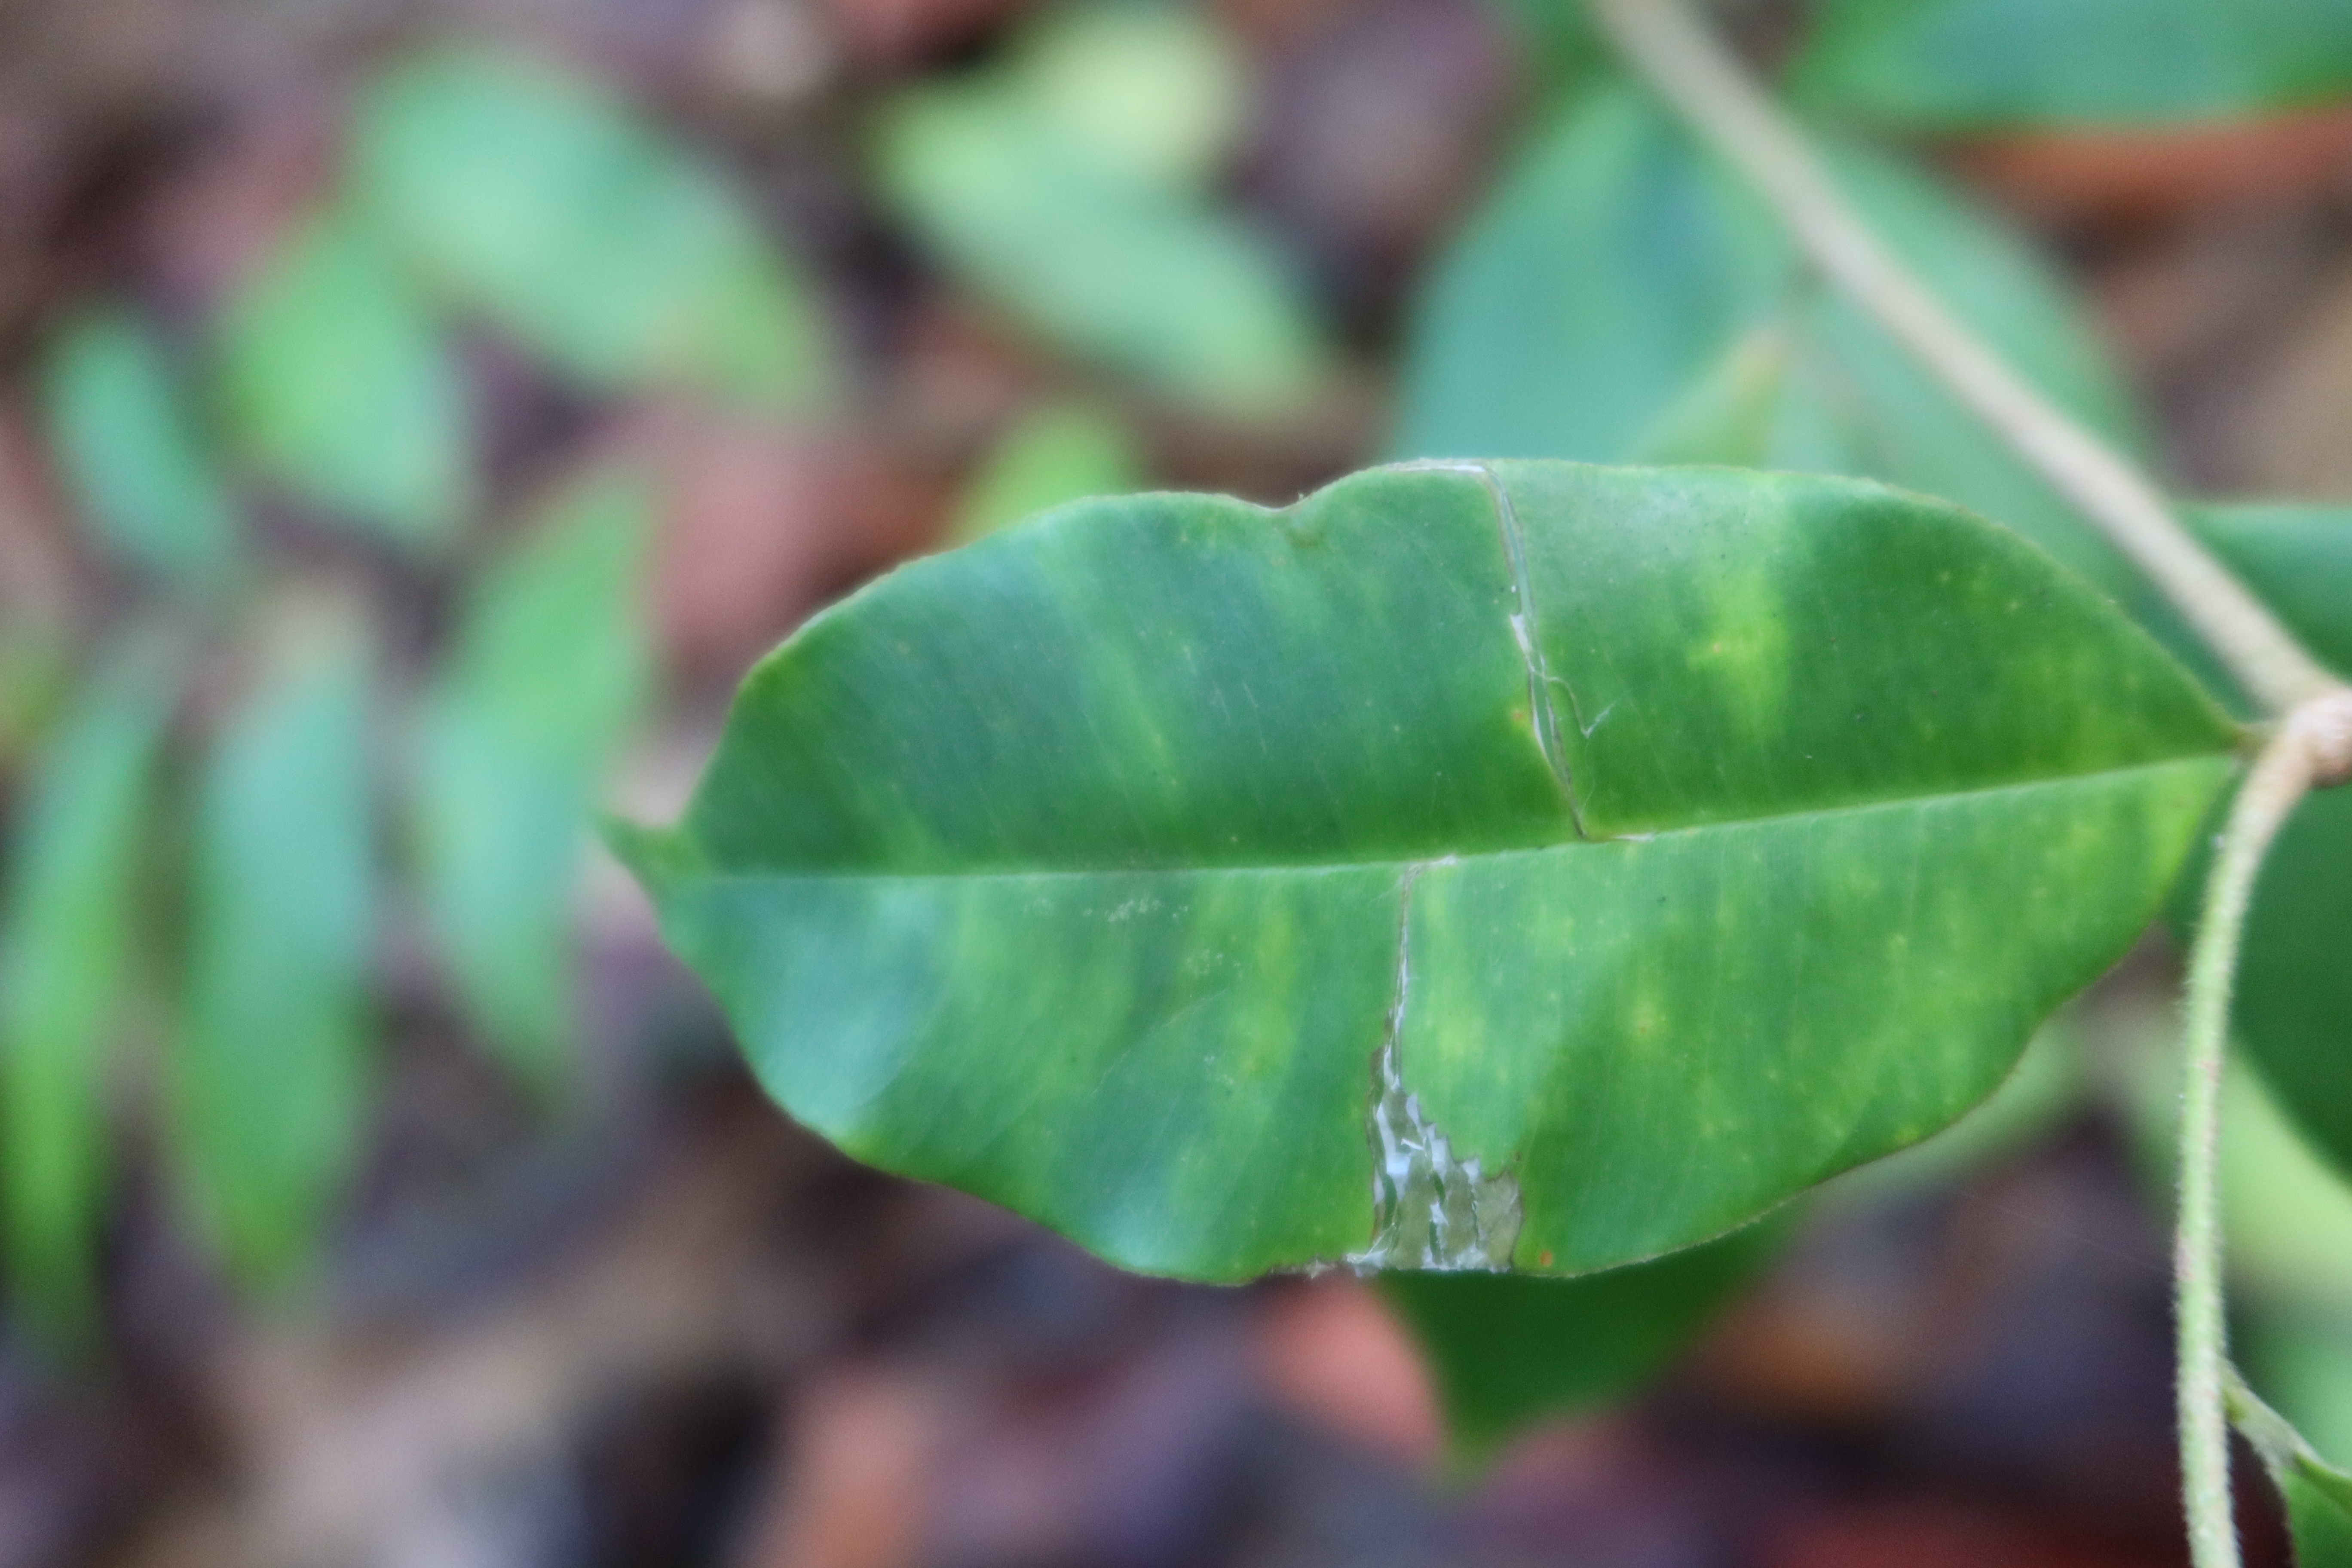
Label: Brown spots